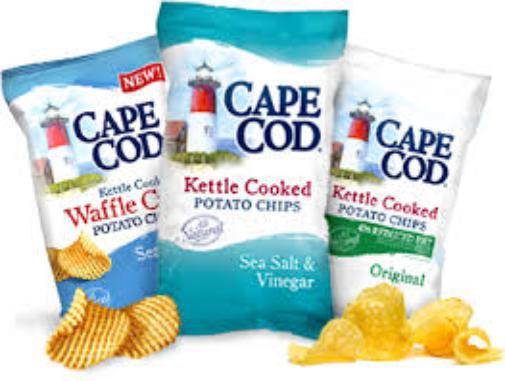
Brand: Cape Cod Potato Chips
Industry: Food